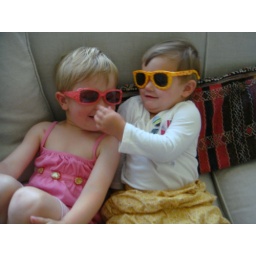
Oh yeah, Simon was interested dressed like a girl in this pink dress for a couple of days.